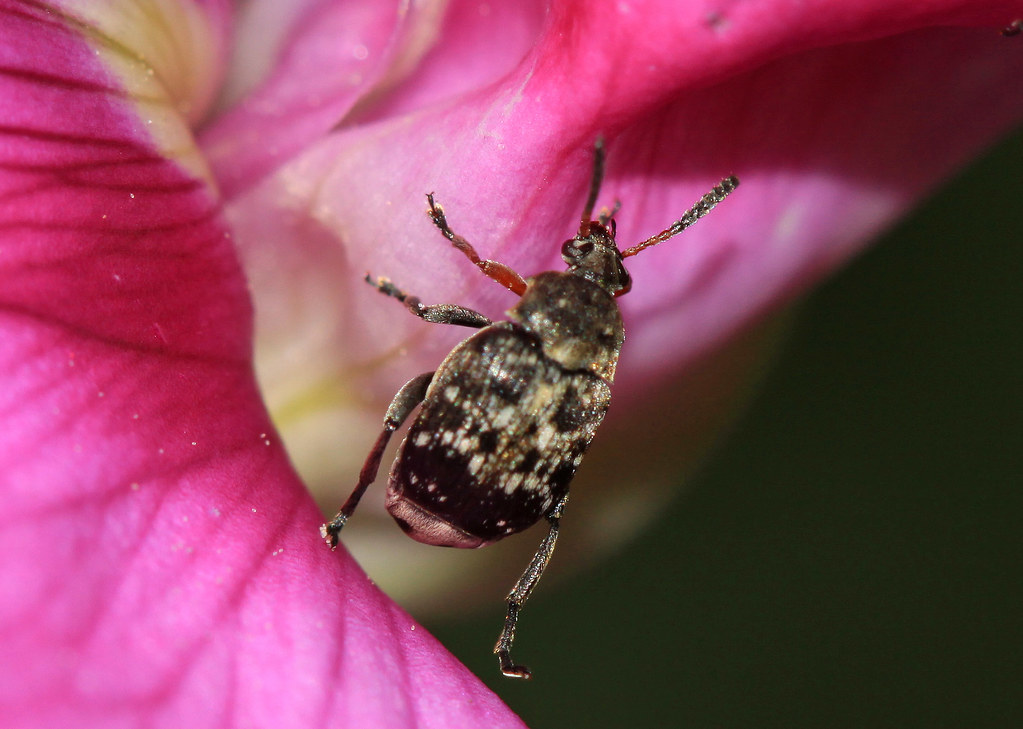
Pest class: pea_weevil